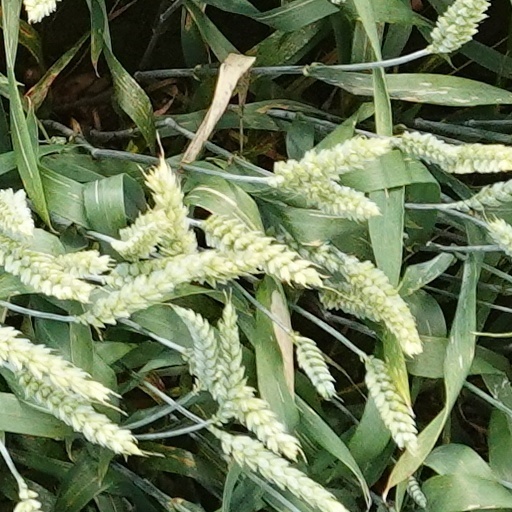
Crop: wheat